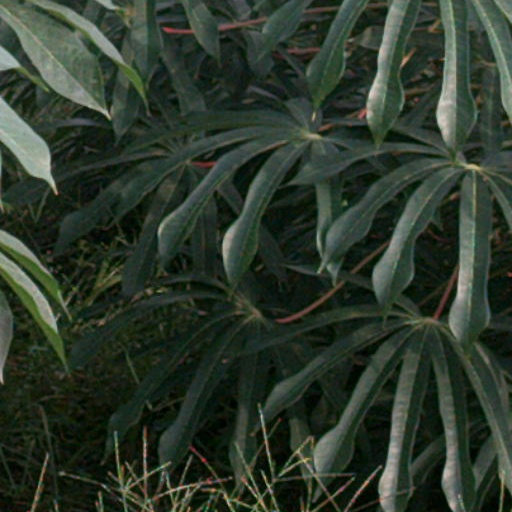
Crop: cassava